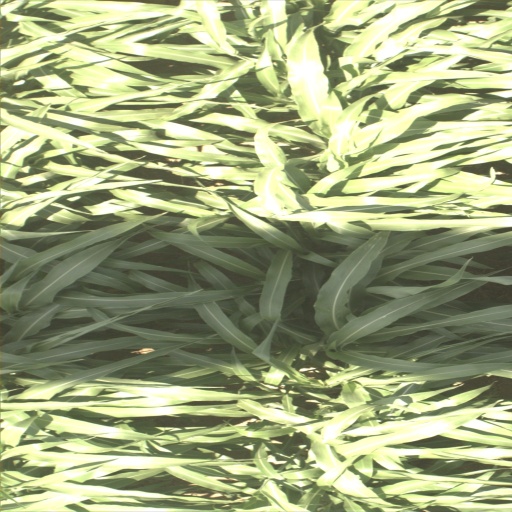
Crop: sorghum